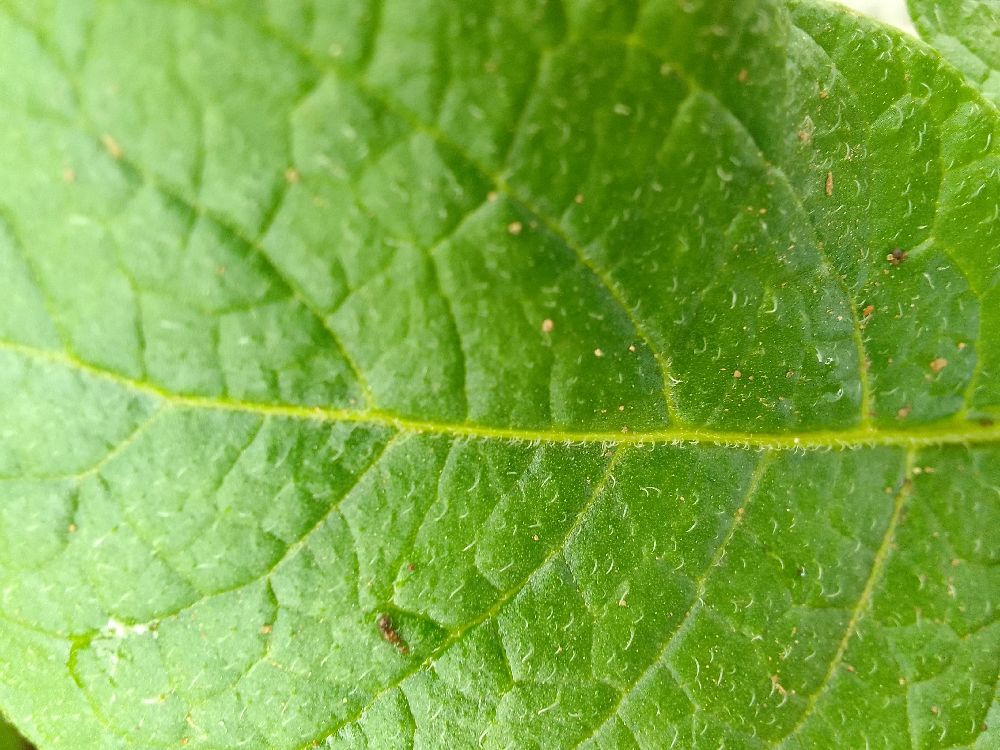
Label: Healthy